Pro Armenia

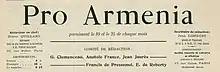
First issue

Pro Armenia (1900–1914) was a French-language fortnightly that took pro-Armenian positions. The goal of the journal was to raise awareness in Europe about the plight of Armenians in the Ottoman Empire. It was founded at the initiative of Christapor Mikaelian, a co-founder of the Armenian Revolutionary Federation, enlisting the help of a number of prominent Dreyfusard and leftist intellectuals. Pierre Quillard was its editor-in-chief and Jean Longuet was its secretary. The members of its editorial committee were Georges Clemenceau, Anatole France, Jean Jaurès, Francis de Pressensé, and Edmond de Roberty. It temporarily ceased publication after the 1908 Ottoman constitutional revolution. It was published again in 1912 and 1913 under the title "Pour les Peuples d’Orient". In 1914, the last year that the journal was published, it resumed its original name.